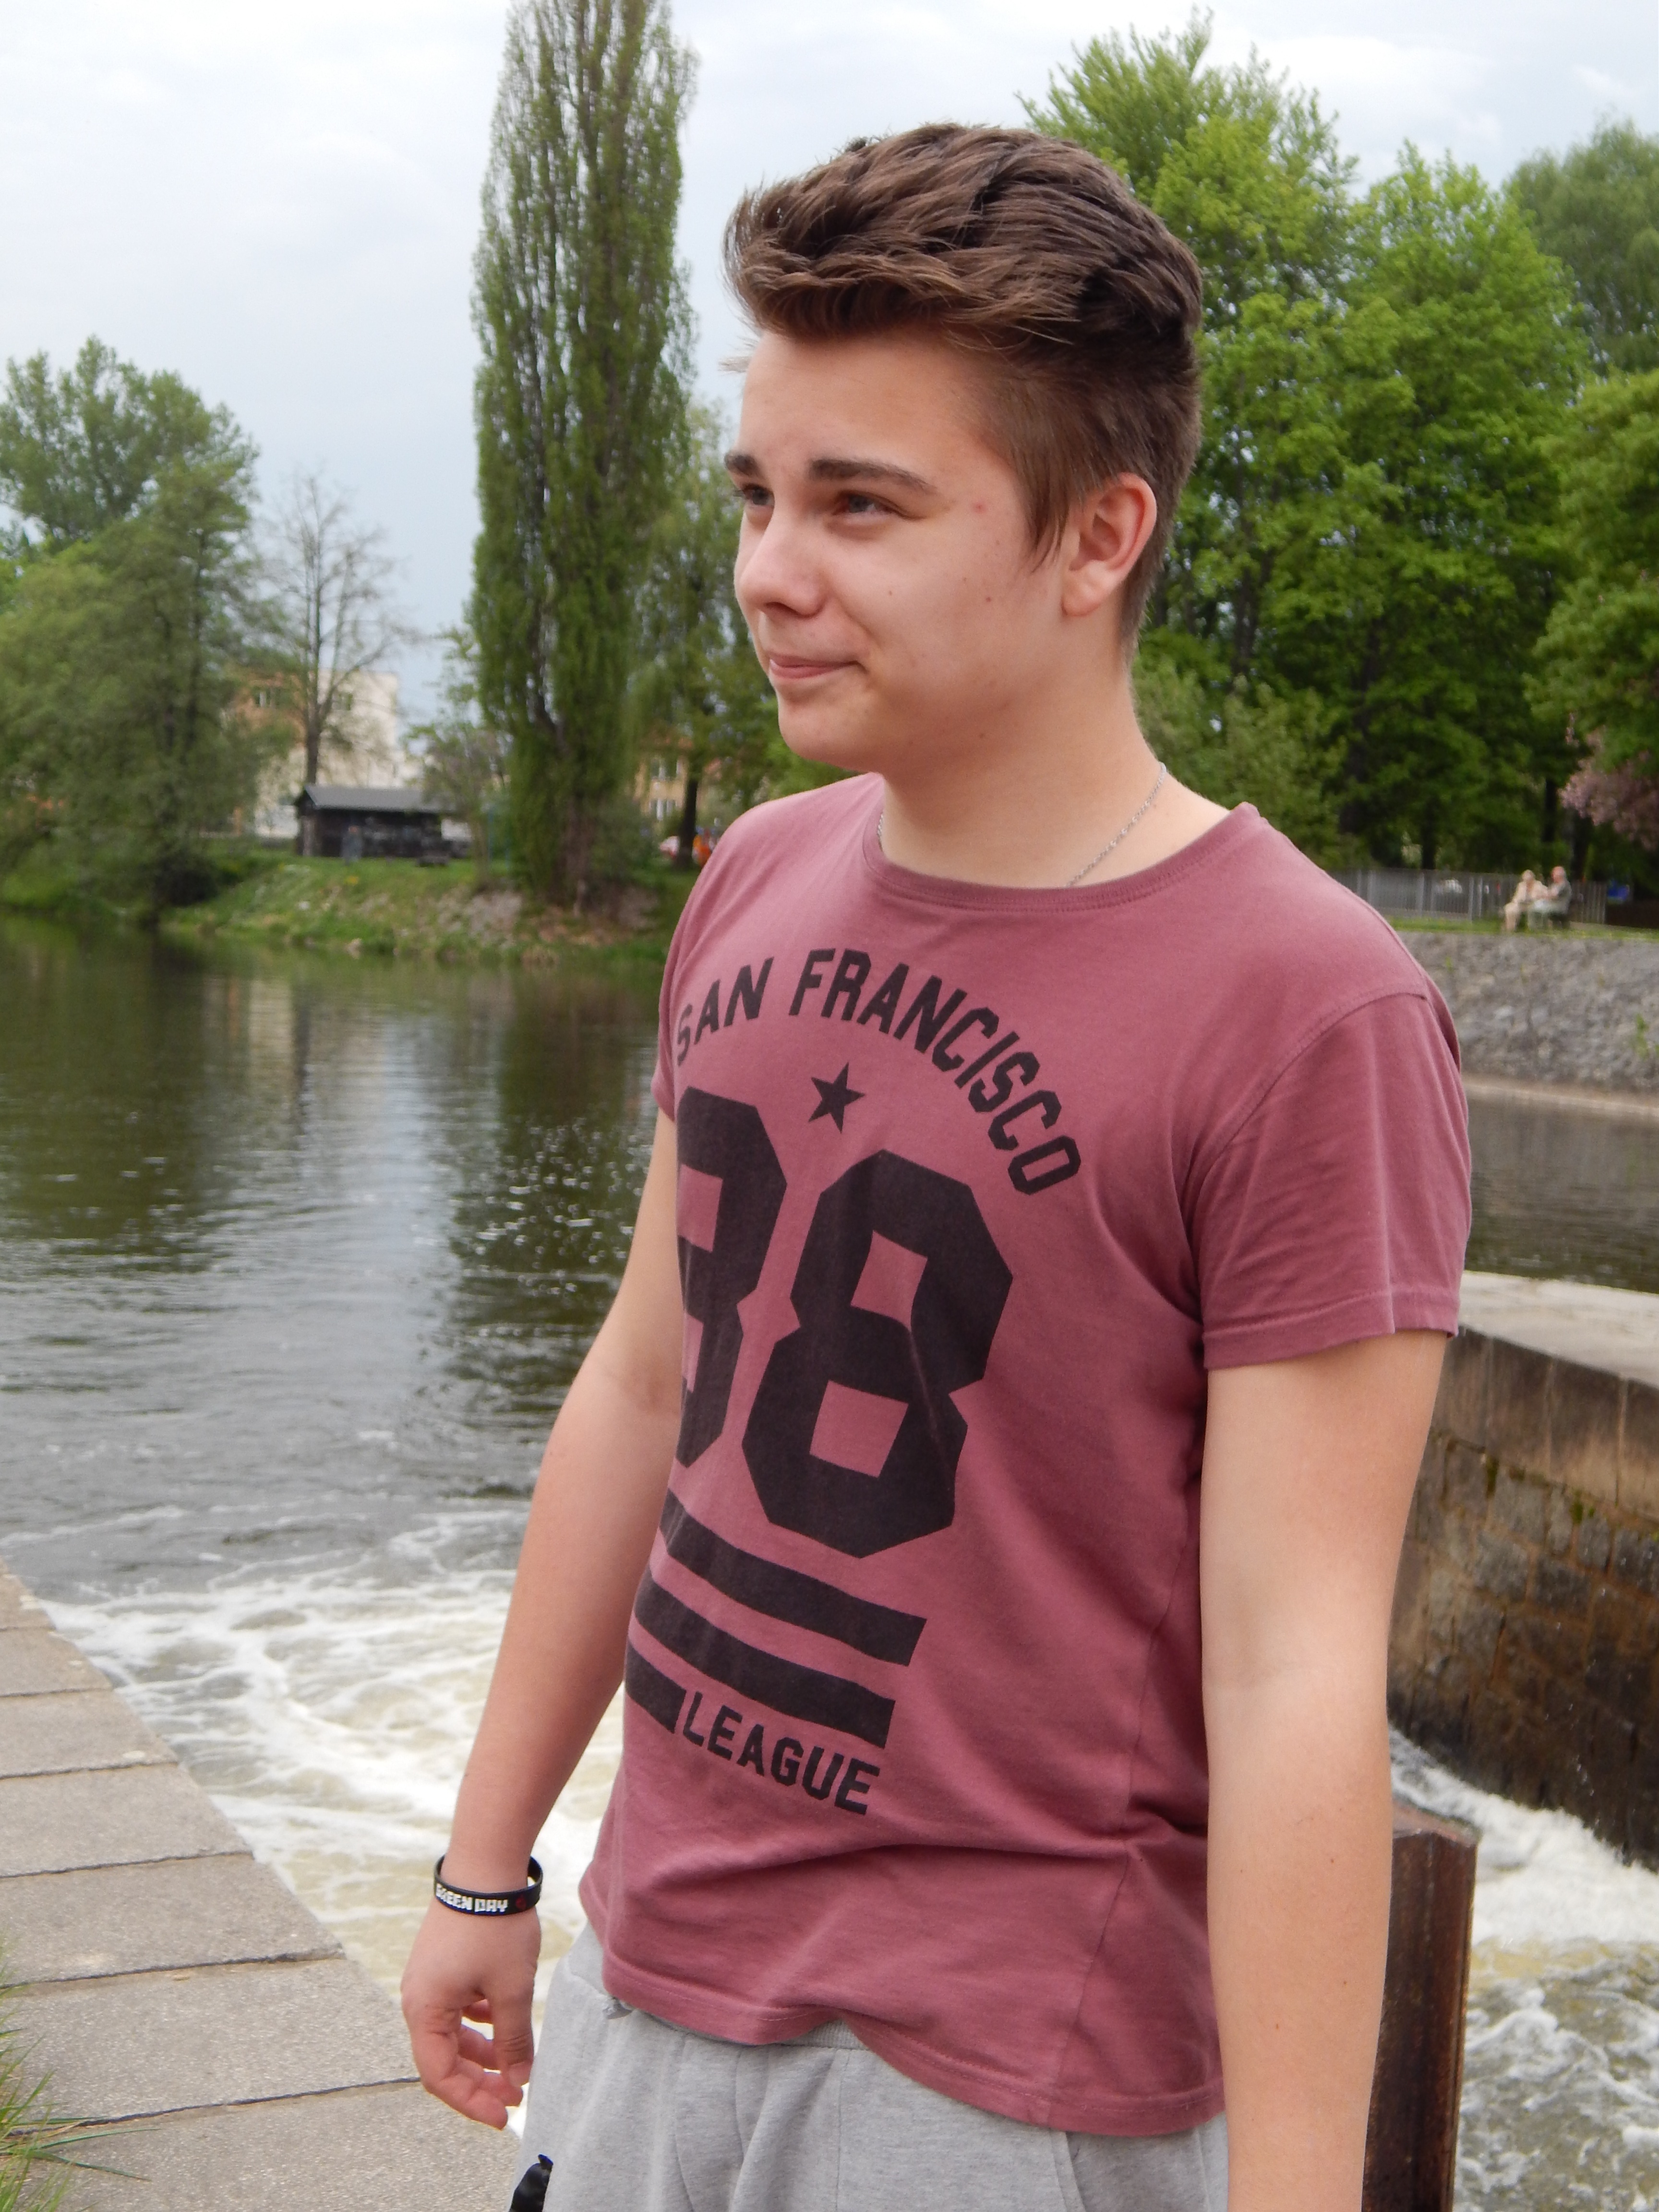
water, boy, river, profile, male, model, spring, fashion, clothing, hairstyle, muscle, photo shoot, t shirt